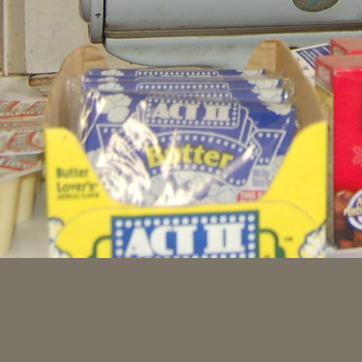
Material: plastic